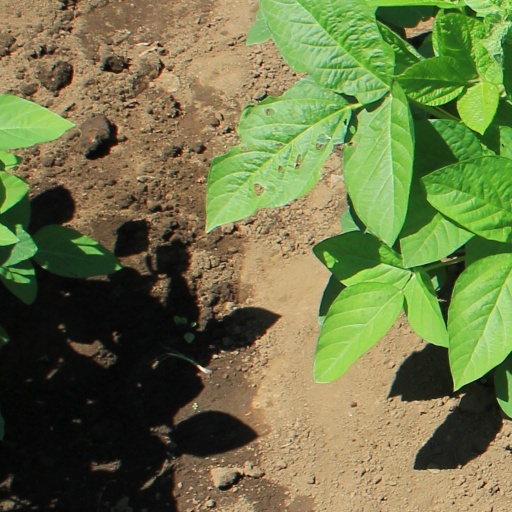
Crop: soybean